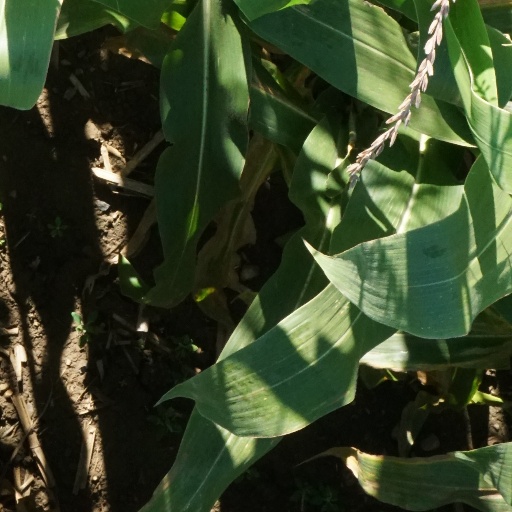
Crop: maize; corn